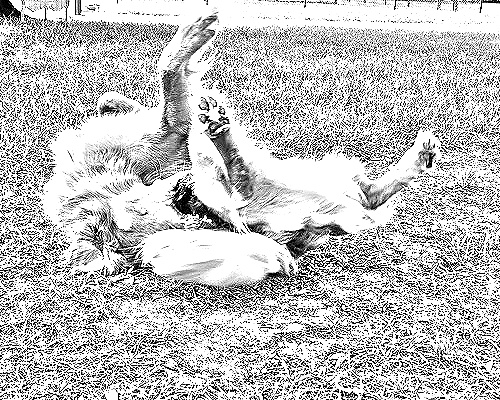
Portrait style: Sketch Portrait